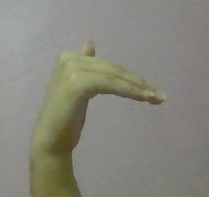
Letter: khaa